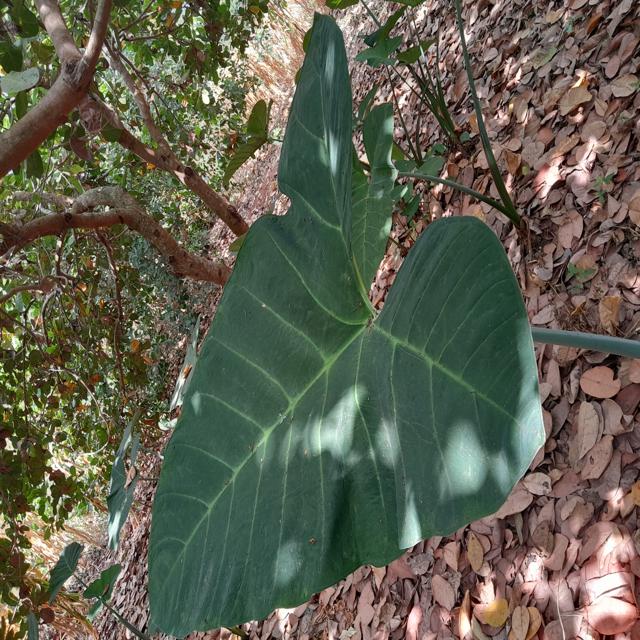
Label: Healthy